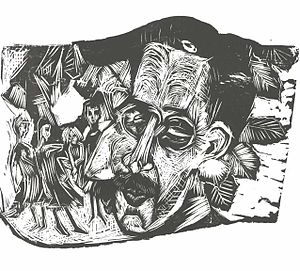
Ludwig Binswanger
Ludwig Binswanger var en schweizisk psykiater og pioner indenfor eksistentiel psykiatri. Han anses desuden for at være en af de mest fremtrædende af de fænomenologiske psykologer og en af de mest indflydelsesrige i udarbejdelsen af den eksistentiel psykologis og den eksistentiel terapis metoder og begreber.